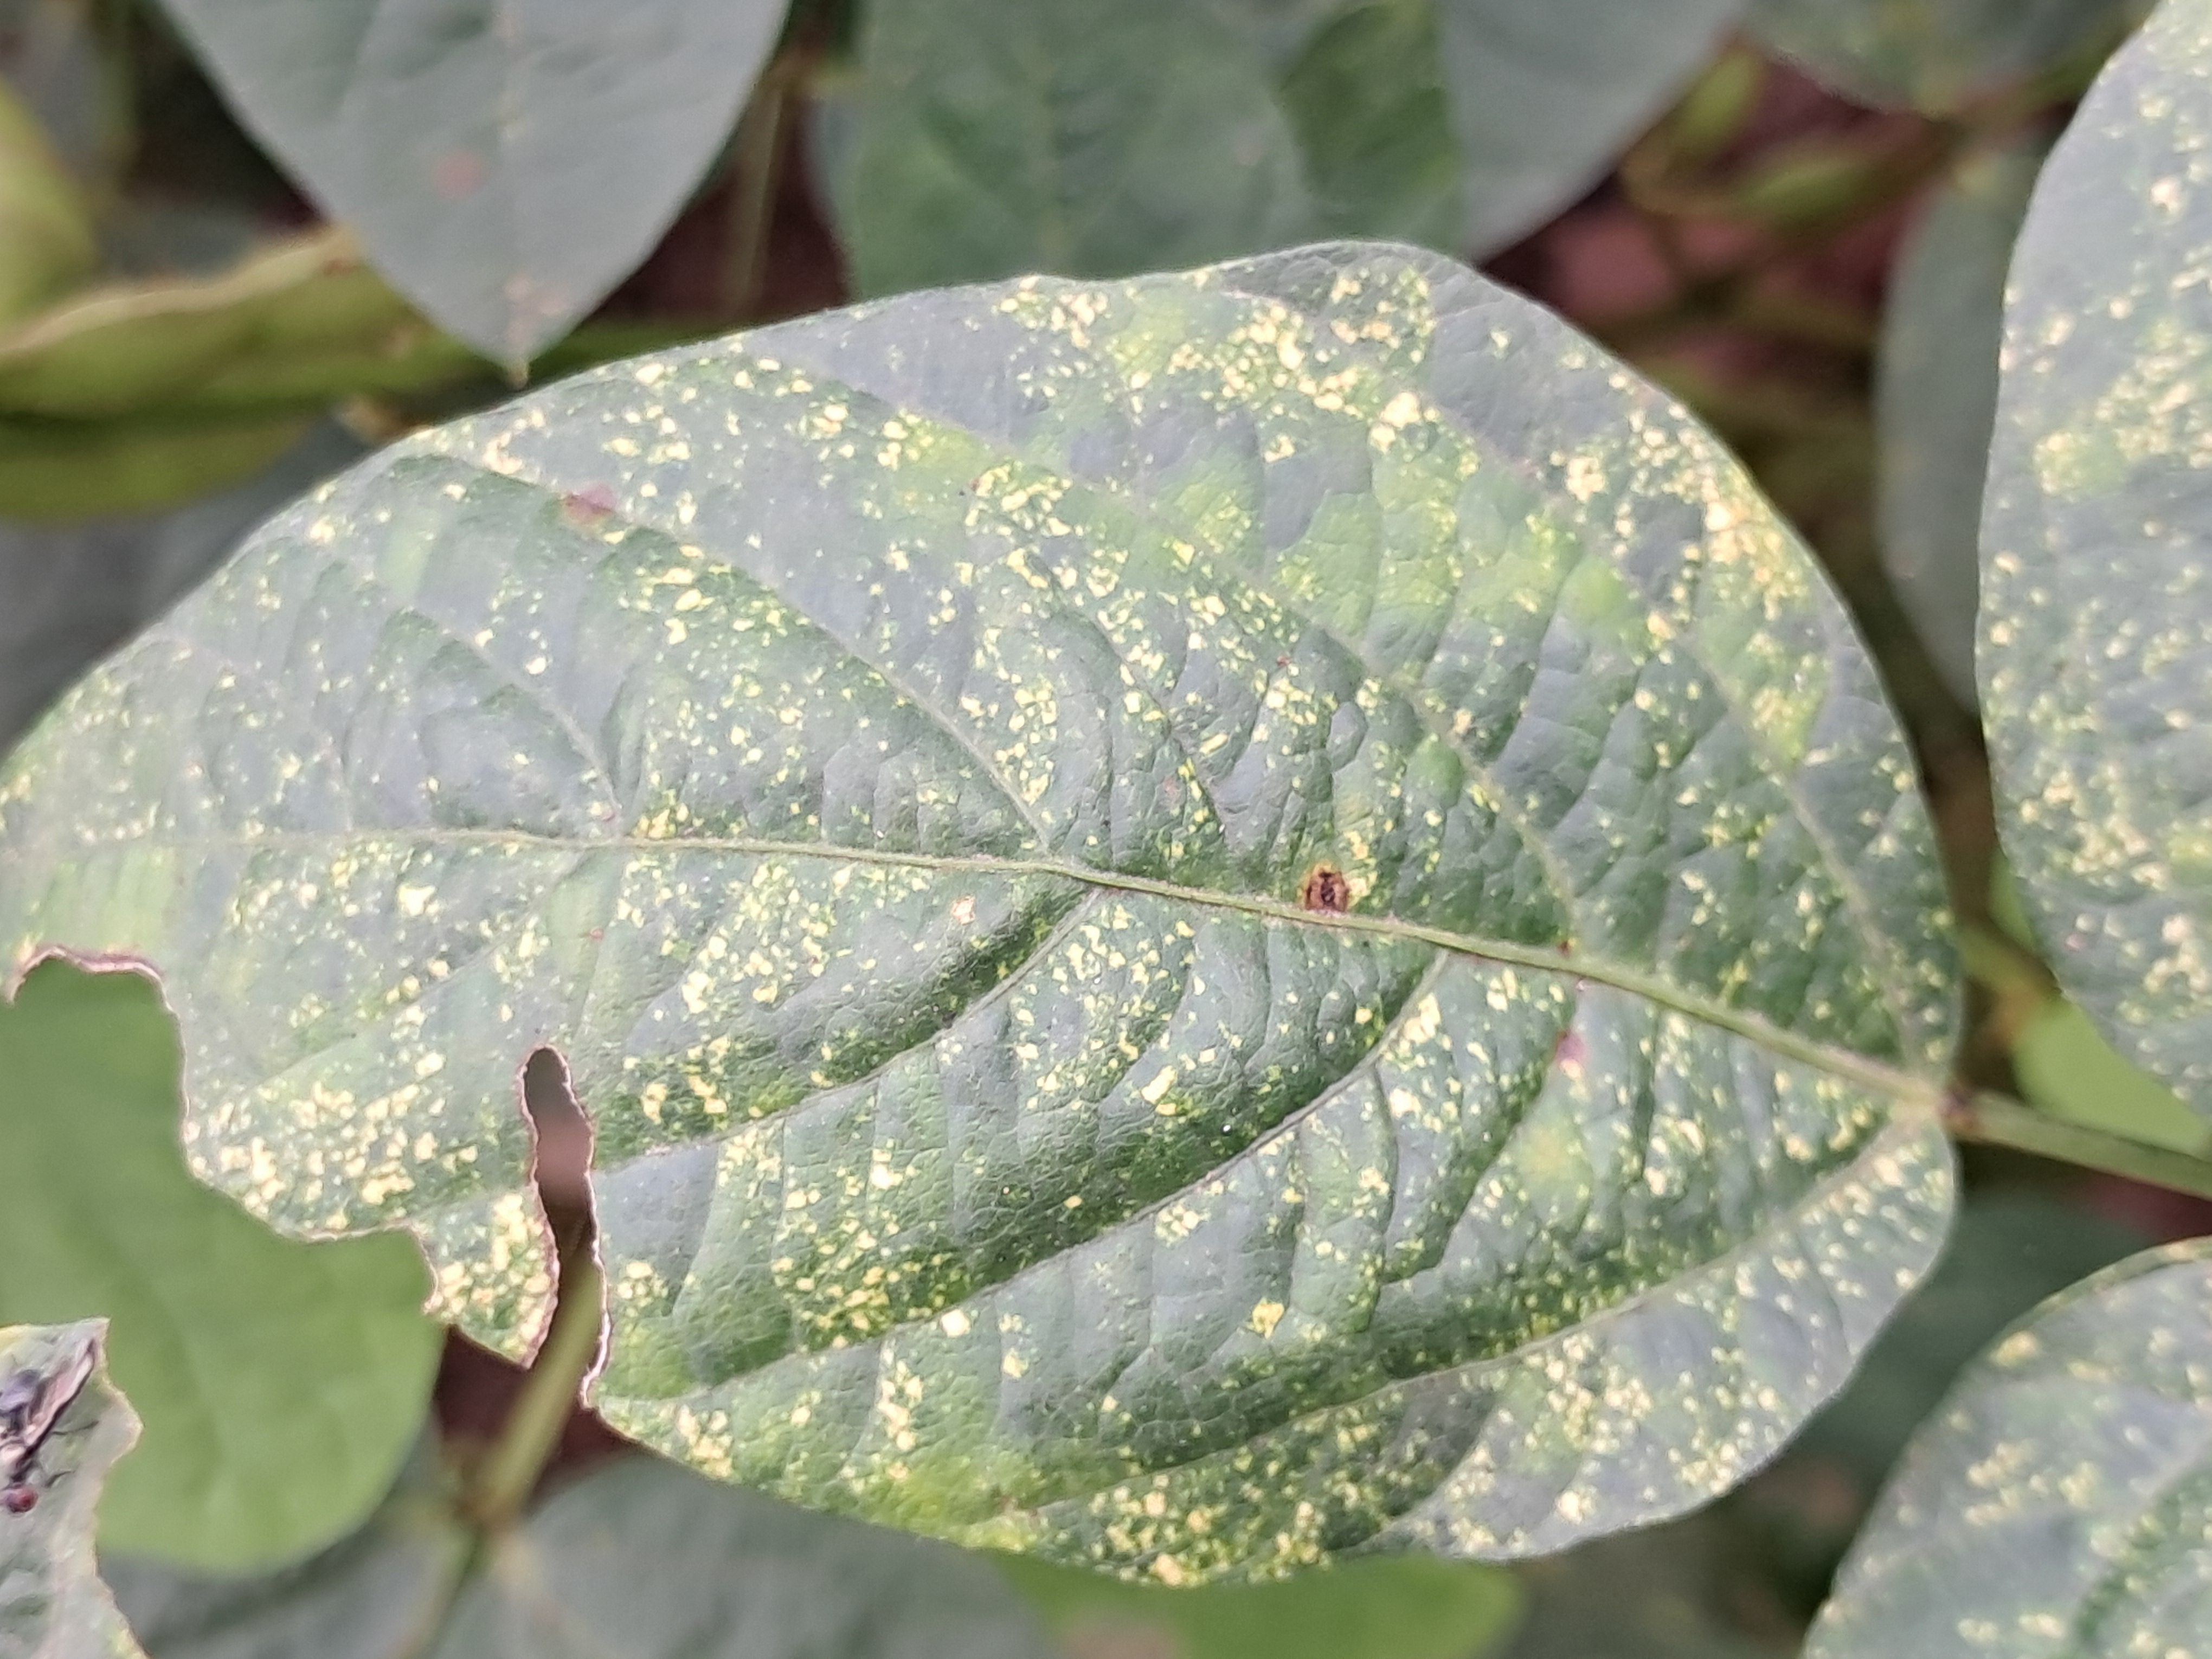
Label: Mosaic